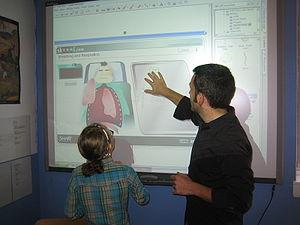
Inauguré en 1995, le lycée français de Toronto est un établissement scolaire à but non lucratif, qui compte 400 élèves en 2010-2011 avec en moyenne 16 élèves par classe. Il se situe au 2327 de la rue Dufferin, dans le quartier de Fairbank. Le lycée français de Toronto est homologué par le Ministère de l'Éducation nationale et conventionné par l'Agence pour l'enseignement français à l'étranger. C’est pourquoi beaucoup d'enseignants, ainsi que le proviseur sont détachés par l'Éducation nationale française.